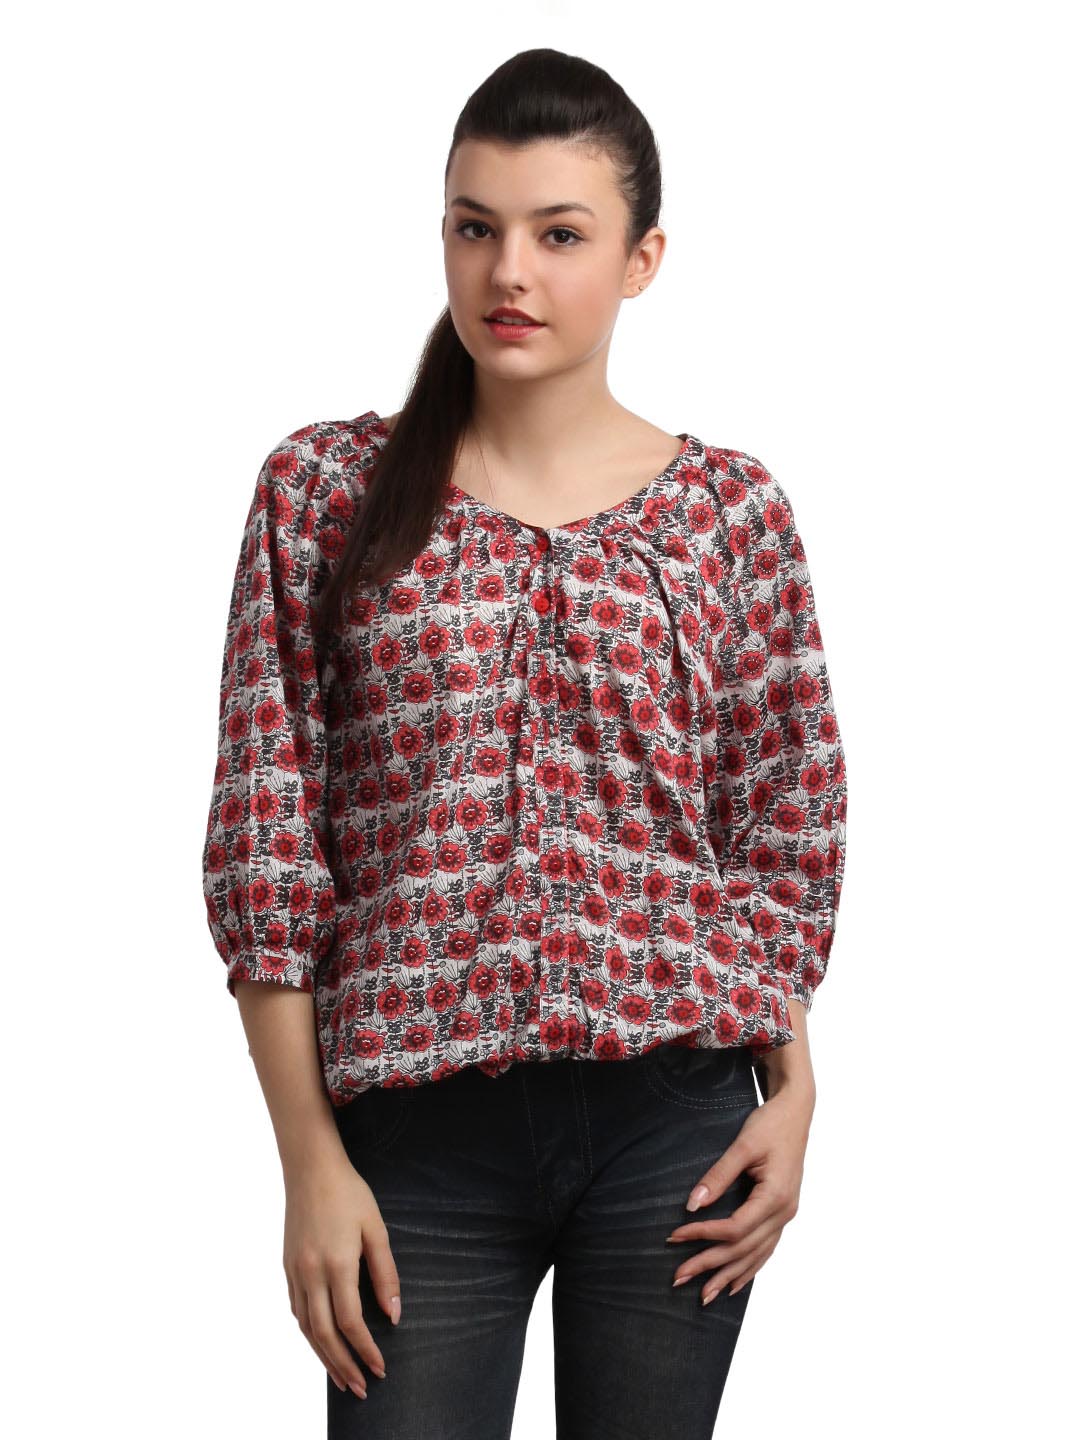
Remanika Women Red Printed Top
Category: Apparel / Topwear / Tops
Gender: Women
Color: White
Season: Summer 2012
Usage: Casual